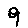
Label: 9